Alberto Cabero

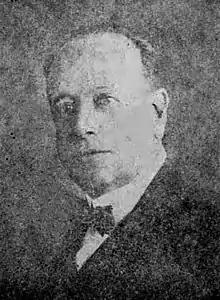
Alberto Cabero Díaz

Alberto Cabero Díaz (20 March 1874 – 13 October 1955) was a Chilean politician, President of the Chilean Senate and Member of Government Junta in 1932. He was a member of the Radical Party.